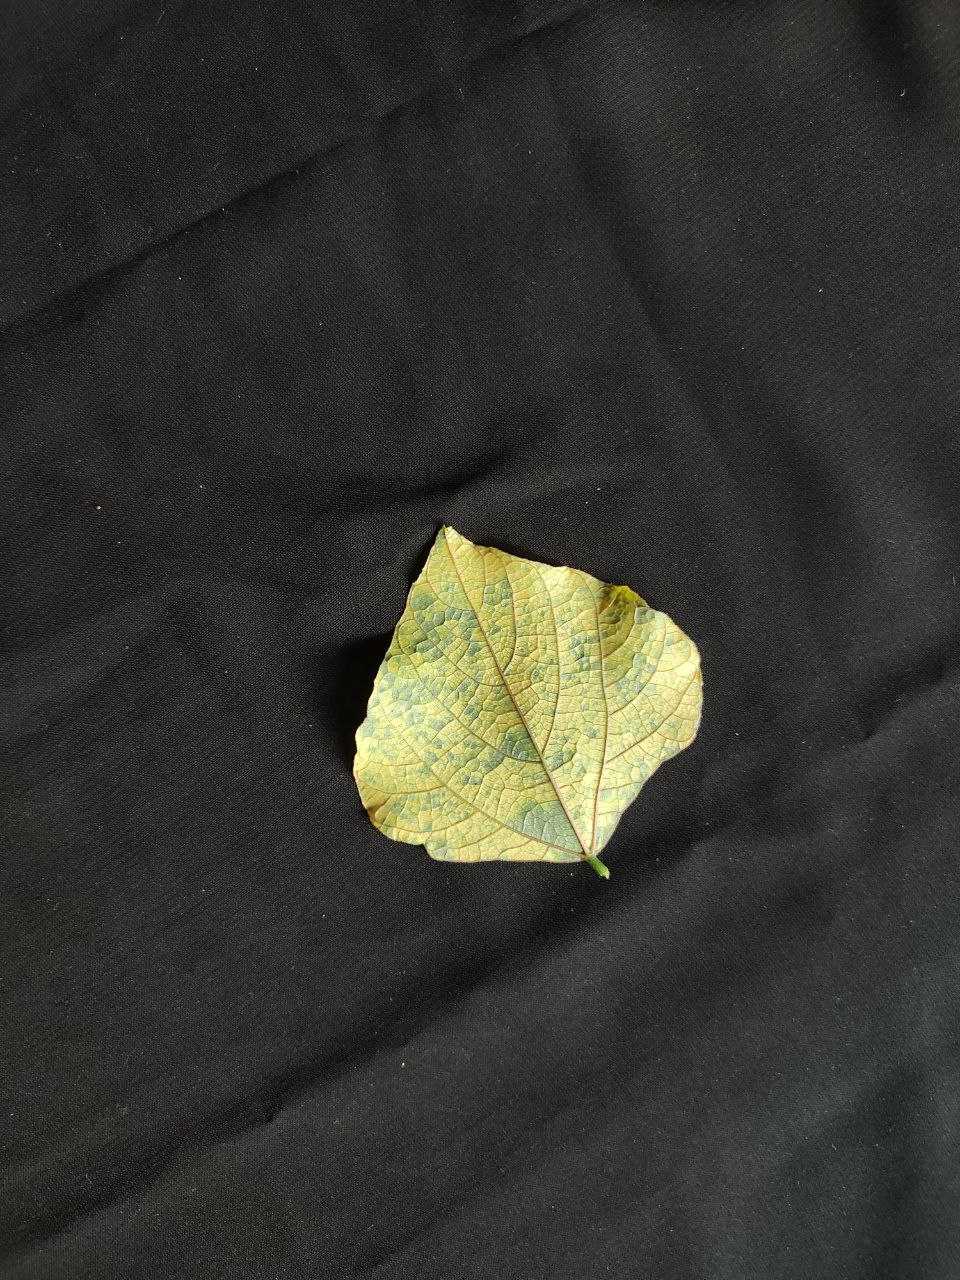
Crop: bean
Leaf condition: Mosaic Virus